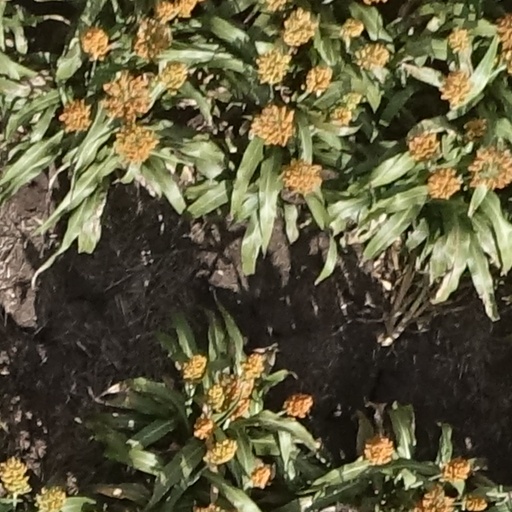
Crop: sorghum